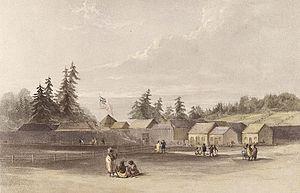
L'histoire des pionniers d'Oregon couvre la période de 1806 à 1890 de l'histoire d'Oregon. Les pionniers et trappeurs, principalement de descendance européenne, ont voyagé vers l'ouest en Amérique du Nord pour explorer et s'établir à l'ouest des montagnes Rocheuses et au nord de la Californie. Certains voyagèrent aussi en bateau par l'océan Pacifique, soit directement depuis le cap Horn, soit en faisant escale au Panama. La période commence avec l'exploration du bas Columbia par Robert Gray, qui lui donnera le nom de son navire Columbia Rediviva, et George Vancouver en 1792. Elle continuera avec l'expédition Lewis et Clark dans l'Oregon Country, et jusqu'en 1890 lorsque les voies ferrées et les centres urbains en firent un état plus stable.
Jedediah Strong Smith était un trappeur, explorateur et commerçant de fourrures américain. Il est considéré comme l'un des plus importants Mountain men de la conquête de l'Ouest. Il fut le premier « Blanc » connu à explorer la route à travers les montagnes Rocheuses vers la Californie par le désert des Mojaves et plus tard à traverser les montagnes de la chaîne côtière californienne pour atteindre l'Oregon au sud. Selon Maurice Sullivan : Smith fut le premier Blanc à traverser le futur Nevada, le premier à traverser l'Utah du nord au sud et de l'ouest à l'est ; le premier Américain à pénétrer en Californie par voie terrestre, manifestant ainsi que la région avait changé de mains ; le premier Blanc à escalader la Sierra Nevada, et le premier à explorer l'arrière-pays de la côte du Pacifique, de San Diego aux rives du Columbia.